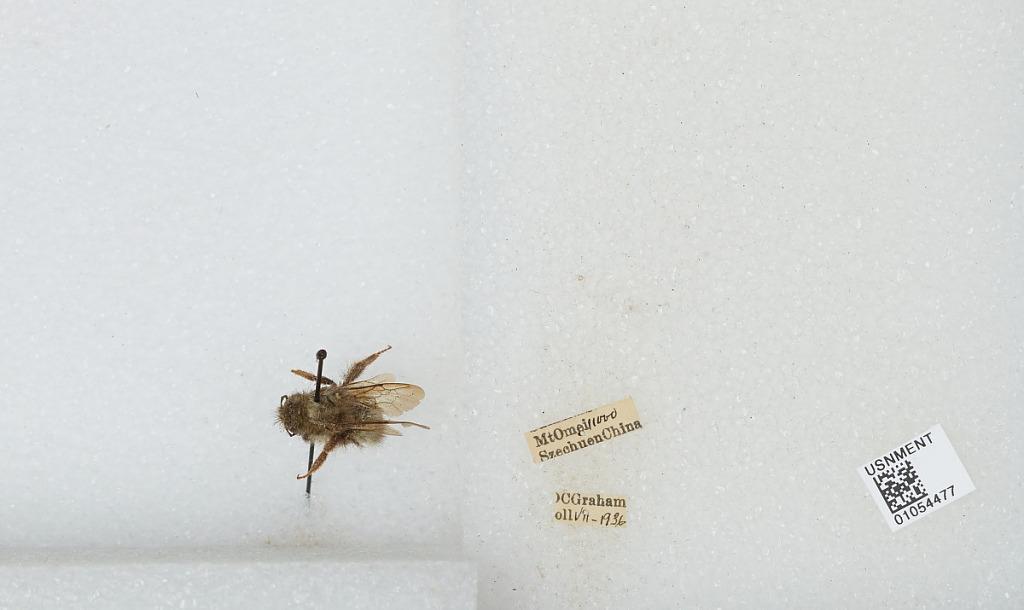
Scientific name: Bombus sp.
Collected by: D. Graham
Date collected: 1936-7-
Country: China
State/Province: Sichuan
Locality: Mount Emei